Cemach Feldstein

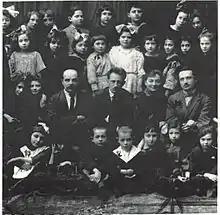
Cemach Feldstein (second row, center) with pupils and faculty of the Hebrew Realgymnasium c. 1920s

Cemach Ben Zvi Feldstein was born in the town of Kudirkos Naumiestis, Suwałki Governorate, Russian Empire (southern Lithuania) on December 30, 1884, the eldest of five children (two boys and three girls), the son of Zvi Feldstein, a Jewish orthodox merchant, and Malka Leah. Feldstein studied in several schools and graduated from a Gymnasium in Königsberg, East Prussia, Germany. He then enrolled at the University of Berlin, where he studied history and philosophy. After finishing his first degree, Feldstein continued his education at the University of Bern in Switzerland, where he received a doctoral degree. His dissertation, which was guided by Ludwig Stein, was on the foundations of Hermann Cohen’s interpretation of Kant’s Ethics ("Cohens Begründung der Ethik"). The dissertation, submitted in November 1907, was published in Breslau in 1914. During his studies at Bern, he met his future wife, Elke Freida Buzhanski, who was close to finishing her medical studies. She gave up completing her degree to marry him in 1910. The couple moved to Warsaw, Russian Poland where he became a teacher of Hebrew culture at the Jewish high school of Magnus Krynski. The couple had three children: Araeh Leib (Liova; b. 1911), Esther (Toussia; b. 1914), and Joshua (Yehoshua; b. 1921).